Immigrants (2008 film)

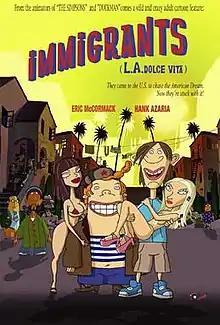
Film poster

Immigrants (Hungarian title: "Immigrants - Jóska menni Amerika") is a 2008 adult animated comedy film directed by Gábor Csupó. It is also known as L.A. Dolce Vita or Immigrants: L.A. Dolce Vita. It is the fifth and (to date) final feature-length film from the studio Klasky Csupo, and the first and only feature-length animated movie that was directed by Csupo. It is also the only Klasky Csupo film without Paramount Pictures or Nickelodeon's involvement.